Professional hunter

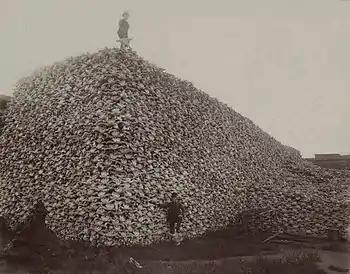
American bison were hunted almost to extinction in the late 19th century primarily by market hunters and were reduced to a few hundred by the mid-1880s

A professional hunter (less frequently referred to as market or commercial hunter and regionally, especially in Britain and Ireland, as professional stalker or gamekeeper) is a person who hunts and/or manages game by profession. Some professional hunters work in the private sector or for government agencies and manage species that are considered overabundant, others are self-employed and make a living by selling hides and meat, while still others guide clients on big-game hunts.